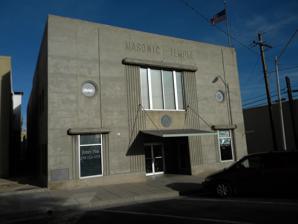
Building: Masonic Temple (Kingman, Arizona)
Country: United States of America
Year built: 1939
United States historic place Masonic Temple U.S. National Register of Historic Places Show map of Arizona Show map of the United States Location 212 N. Fourth St., Kingman, Arizona Coordinates 35°11′24″N 114°3′7″W / 35.19000°N 114.05194°W / 35.19000; -114.05194 Built 1939 Architectural style Moderne MPS Kingman MRA NRHP reference No. 86001164 Added to NRHP May 19, 1986 The Masonic Temple is a historic building located in Kingman, Arizona . The temple was built in 1939 for Kingman Masonic Lodge No. 22 . Designed in the Moderne style, it was the second of two WPA Projects in Kingman. The temple is next door to the old post office. Prior to 1939, Kingman Lodge No. 22 had met in the Odd Fellows meeting hall.  As both fraternal organizations grew, the Masons decided that they needed their own building.  Today, the downstairs of the  temple is used for office space for downtown area of Kingman.  Kingman Masonic Lodge and The Order of Eastern Star still meet in the upper floor of the Temple. The temple is on the National Register of Historic Places . References